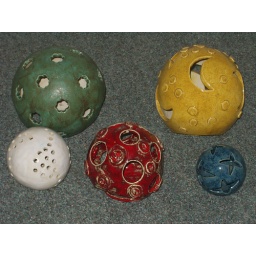
my grandmother does pottery and everywhere in her house there are cute little things she made.